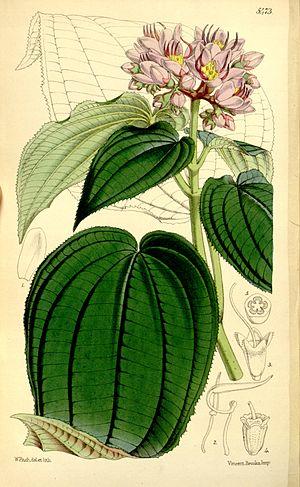
Amphiblemma est un genre de plantes de la famille des Melastomataceae.